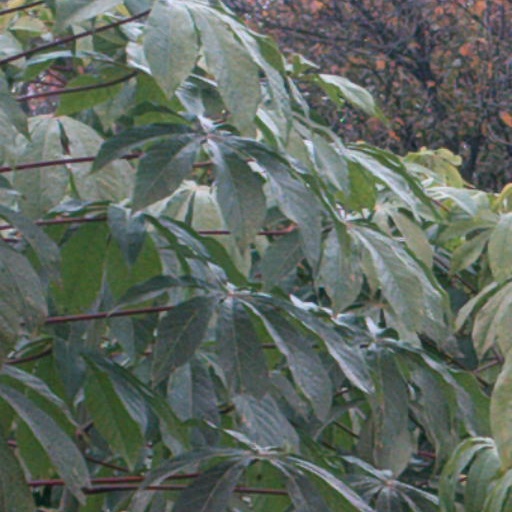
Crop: cassava